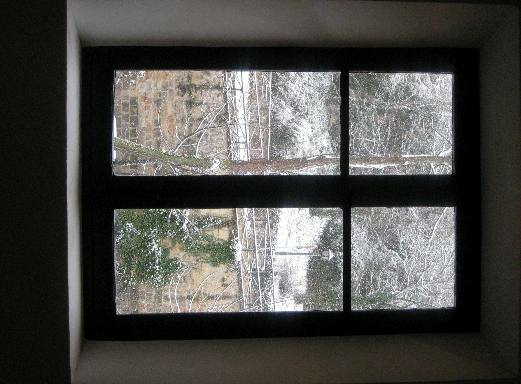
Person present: No